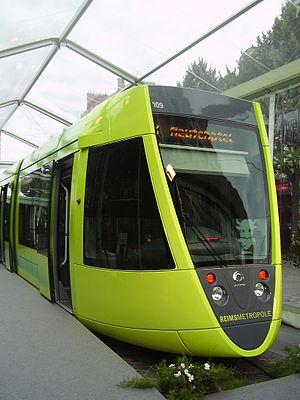
Maquette échelle 1 du futur tramway de Reims (Alstom Citadis 302, design Ruedi baur et MBD Design), présentée à la population à l'occasion de la Semaine de la Mobilité, place Drouet d'Erlon.